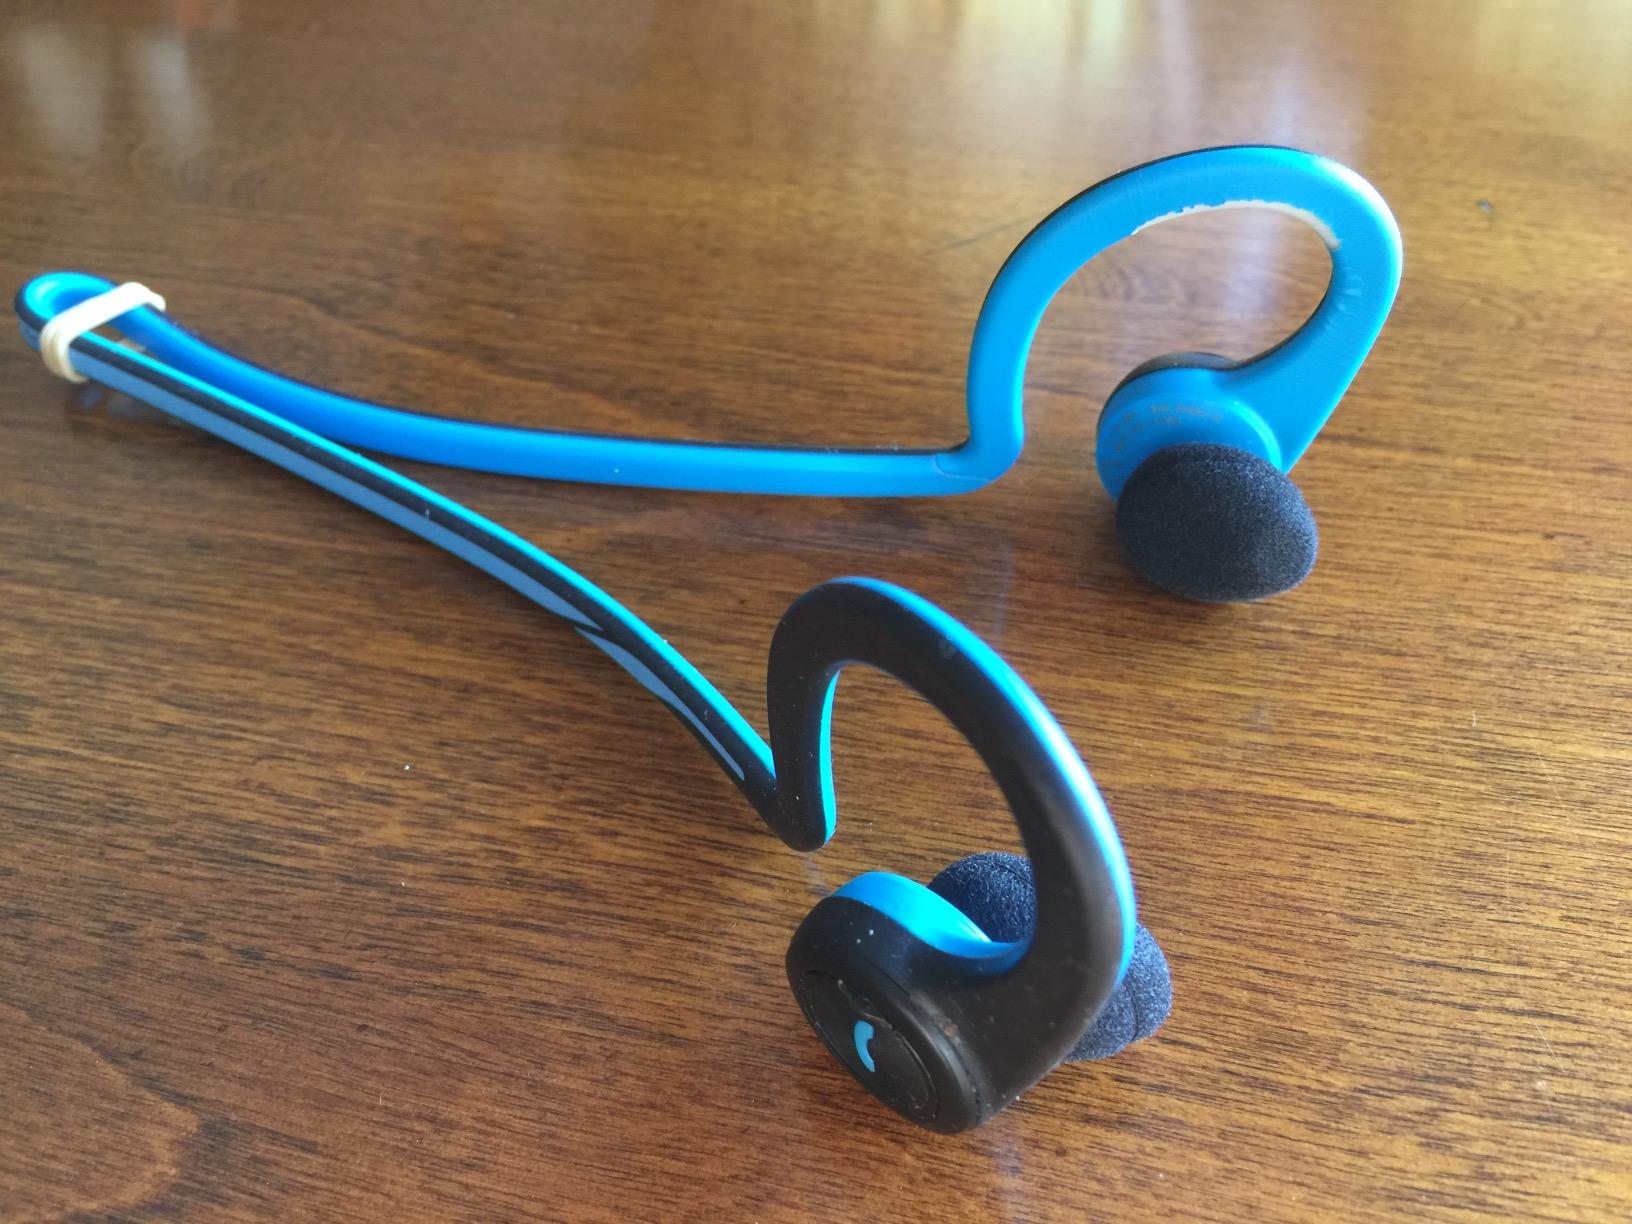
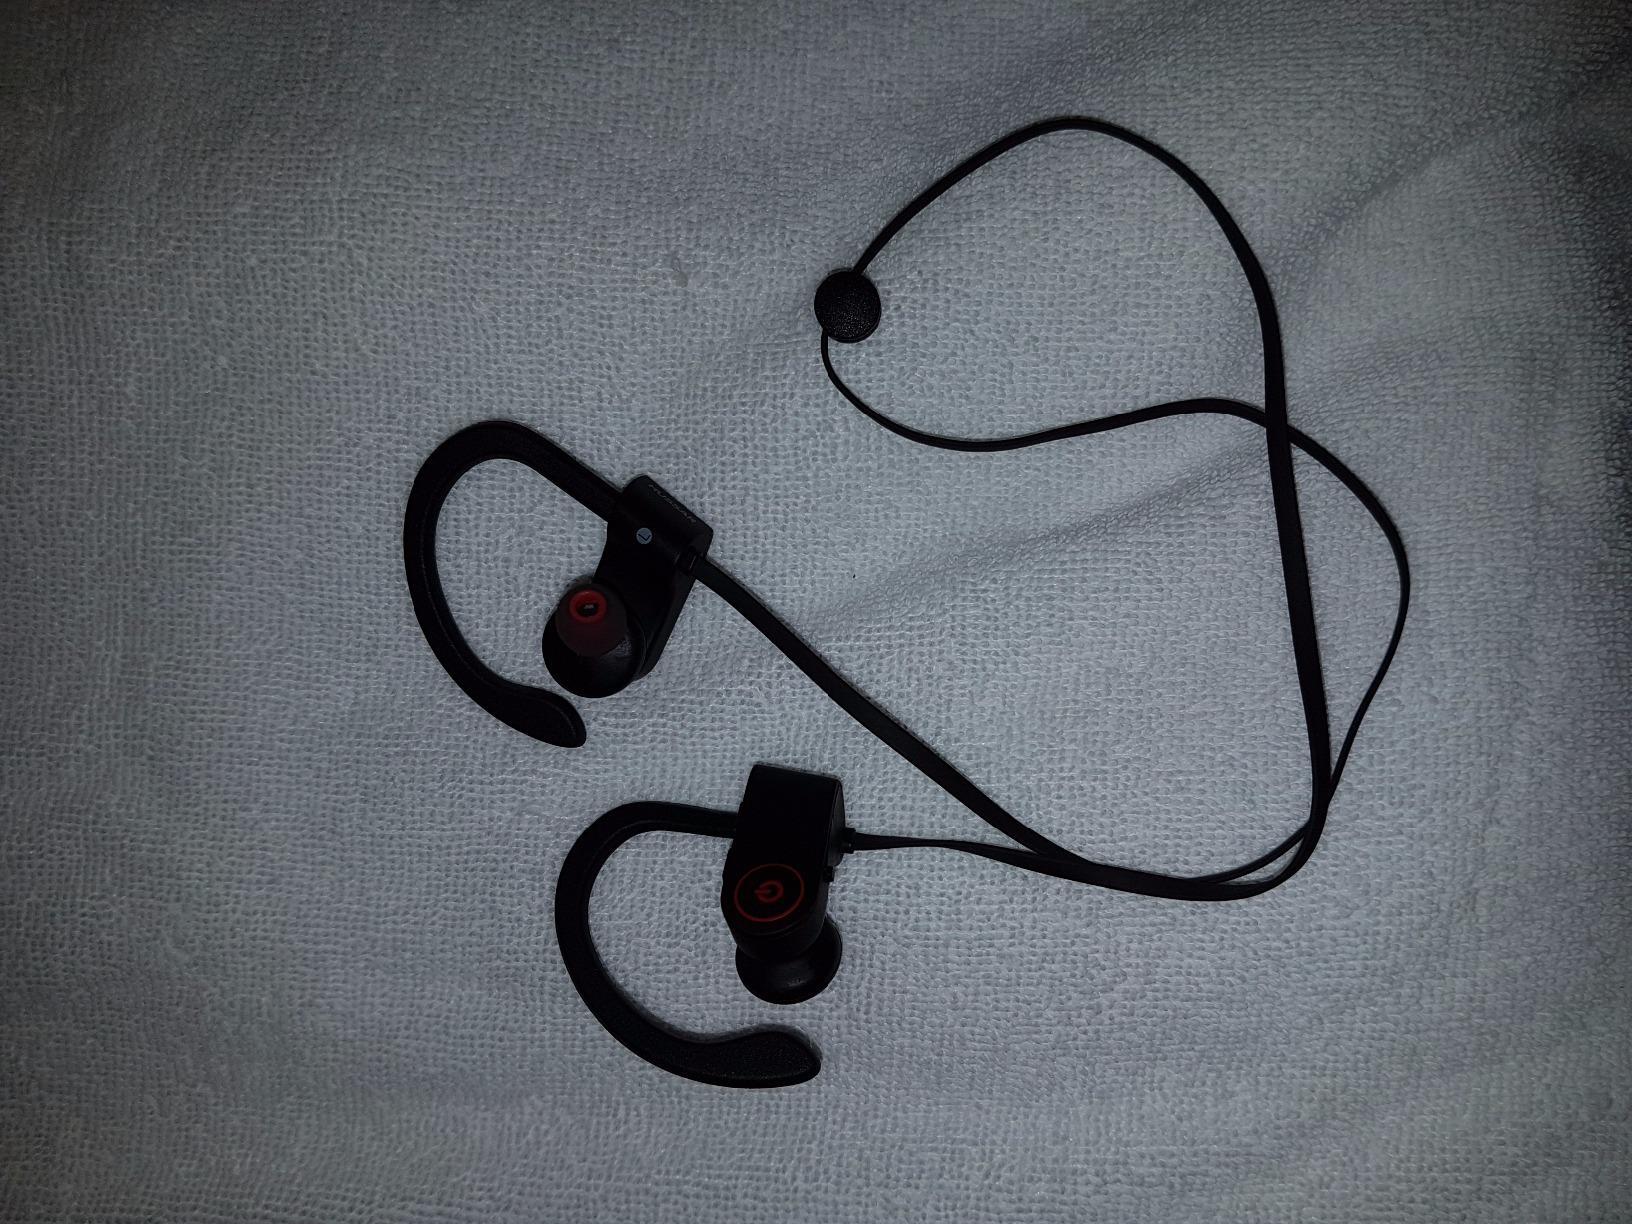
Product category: headphones
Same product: no